The Trumpeter Taken Captive

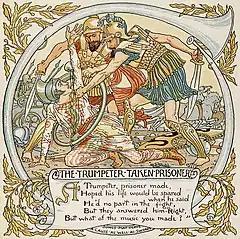
Walter Crane's 1887 illustration of the fable

The Trumpeter Taken Captive is one of Aesop's Fables and is numbered 370 in the Perry Index. One of the rare tales in which only human beings figure, it teaches that inciting others to do wrong makes one equally culpable.